Paddlefish

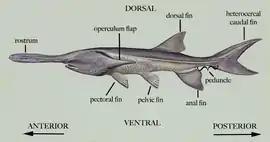
General morphology of paddlefish

Paddlefish as a group are one of the few organisms that retain a notochord past the embryonic stage. Paddlefish have very few bones and their bodies mostly consist of cartilage with the notochord functioning as a soft spine. During the initial stages of development from embryo to fry, paddlefish have no rostrum (snout). It begins to form shortly after hatching. The rostrum of the Chinese paddlefish was narrow and sword-like whereas the rostrum of the American paddlefish is broad and paddle-like. Some common morphological characteristics of paddlefish include a spindle-shaped, smooth-skinned scaleless body, heterocercal tail, and small poorly developed eyes. Unlike the filter-feeding American paddlefish, Chinese paddlefish were piscivores, and highly predatory. Their jaws were more forward pointing which suggested they foraged primarily on small fishes in the water column, and occasionally on shrimp, benthic fishes, and crabs. The jaws of the American paddlefish are distinctly adapted for filter feeding only. They are ram suspension filter feeders with a diet that consists primarily of zooplankton, and occasionally small insects, insect larvae, and small fish.